Giovanni Francesco Bassotti

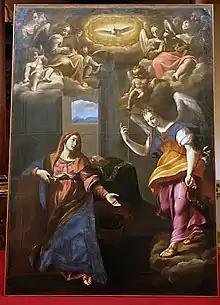
Annunciazione

Giovanni Francesco Bassotti (1600 – 1665) was an Italian painter of the Baroque period.